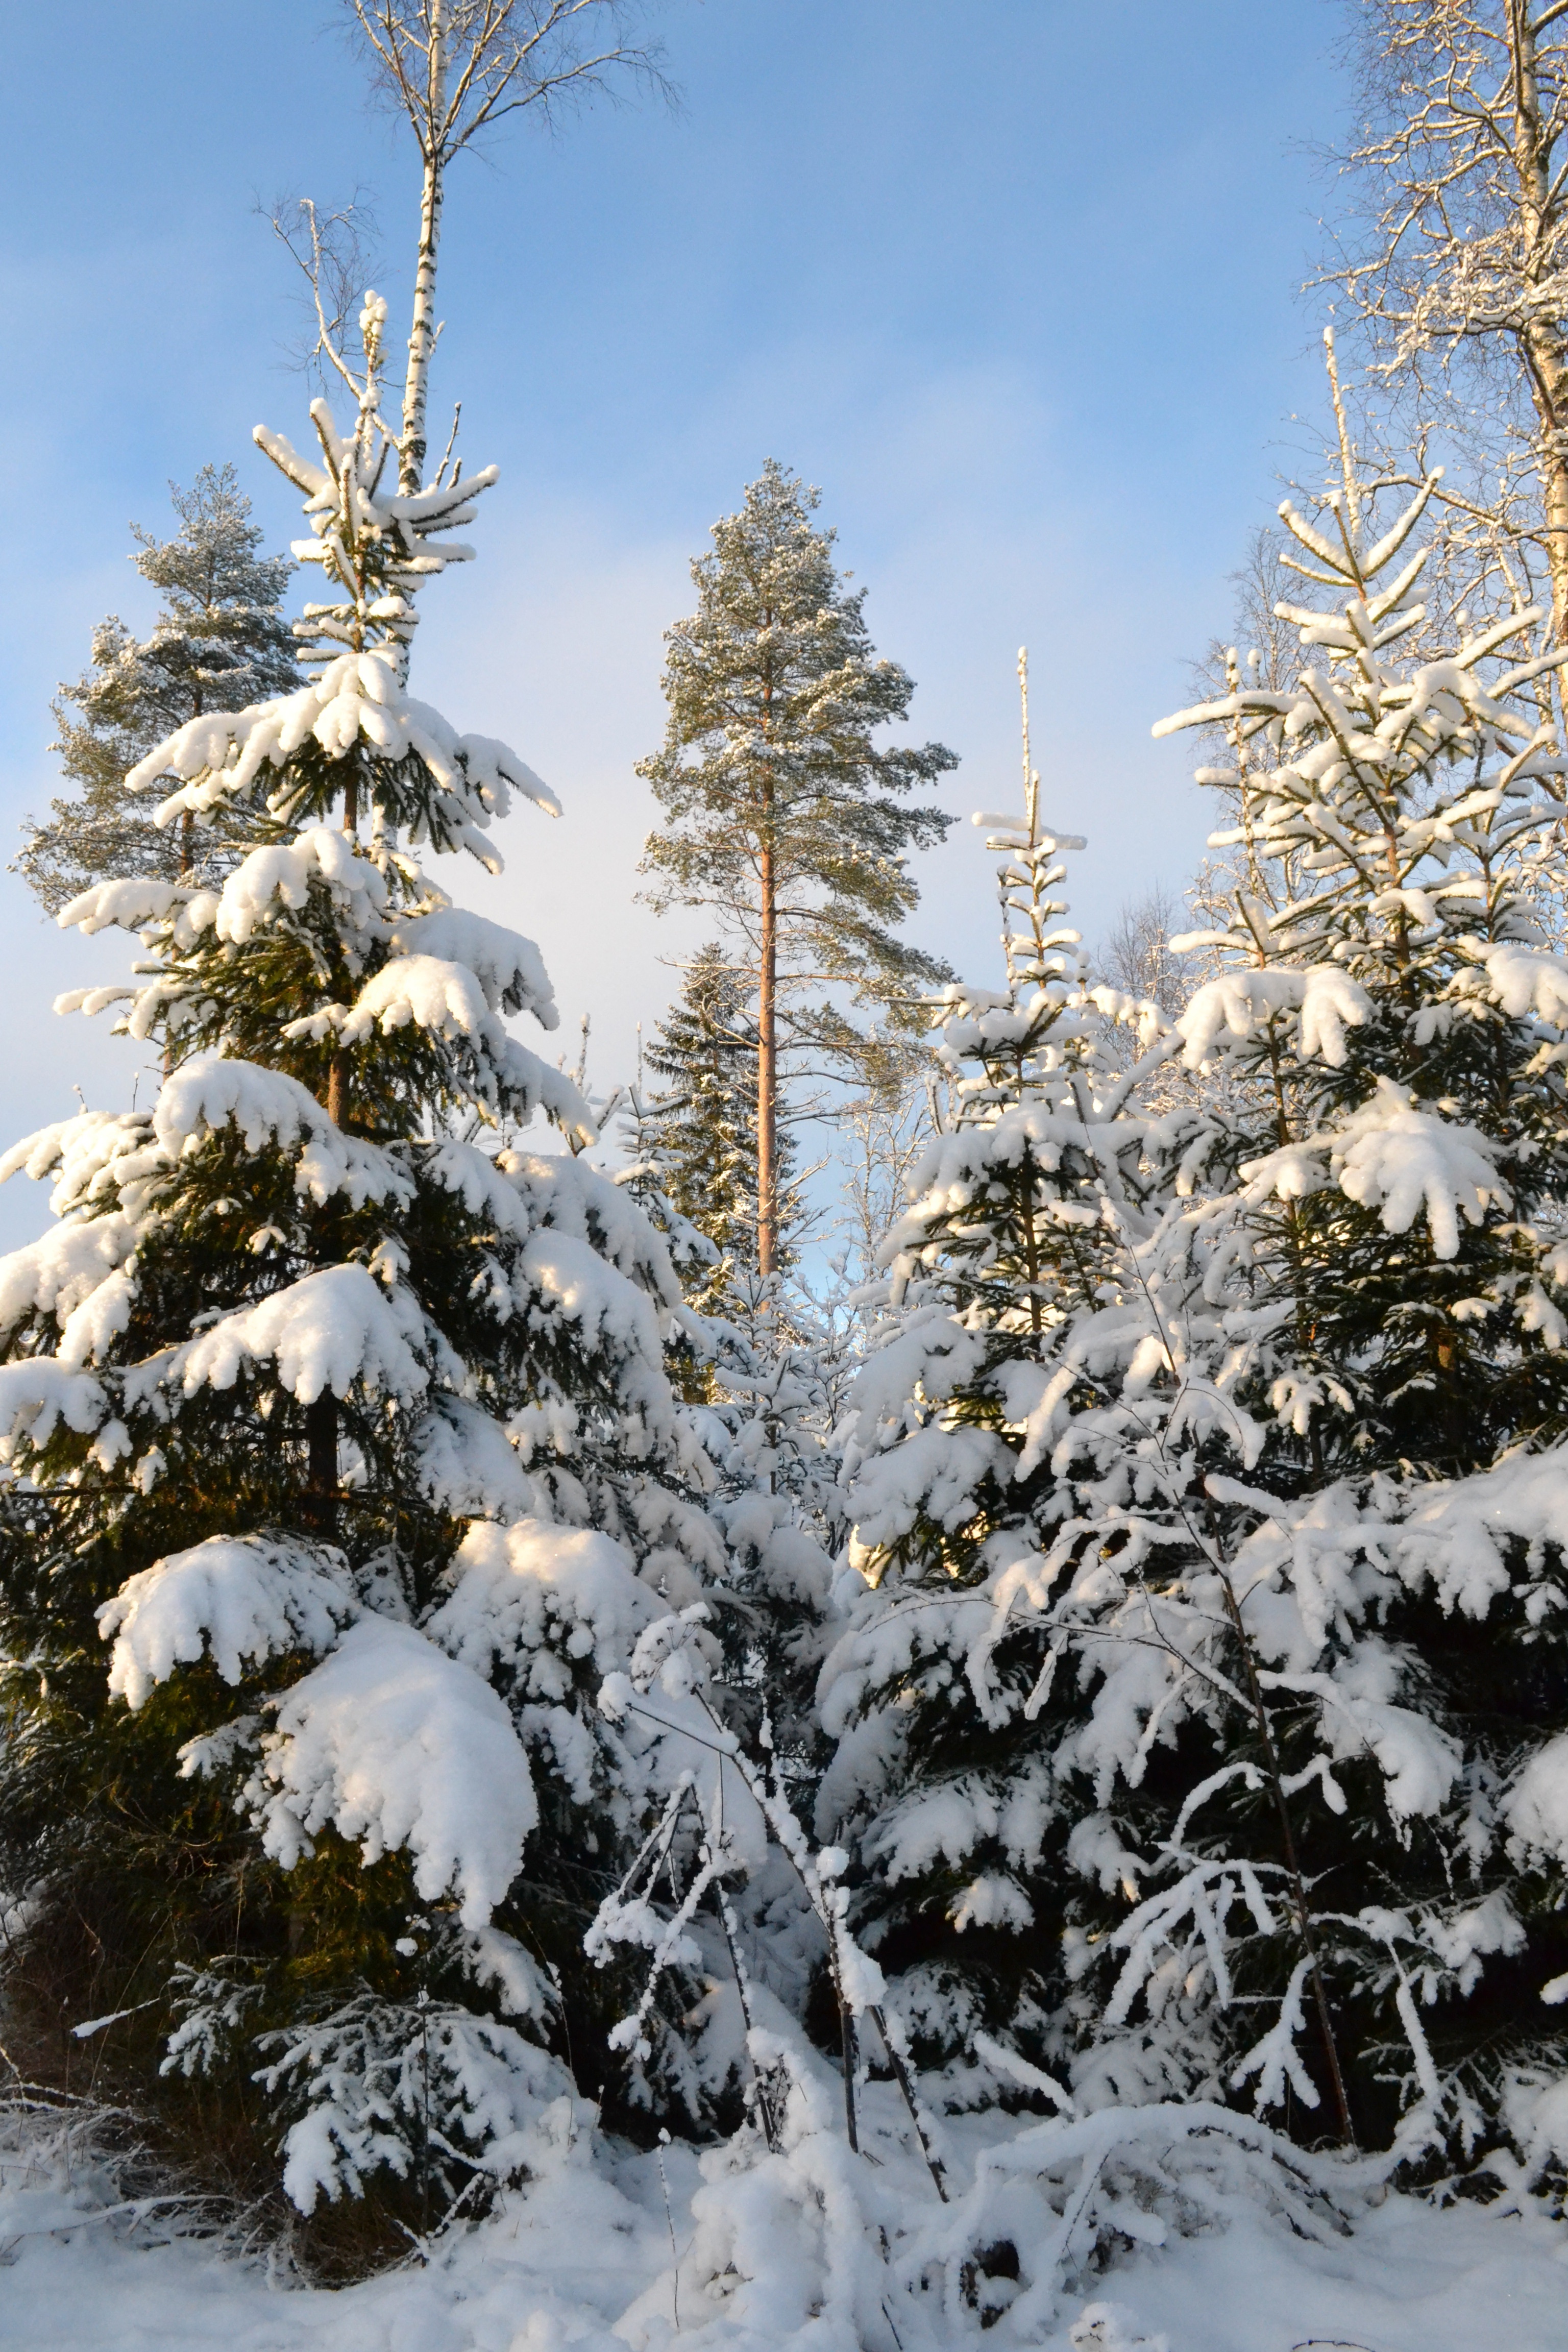
tree, forest, branch, snow, winter, plant, frost, evergreen, weather, fir, christmas tree, season, conifer, spruce, freezing, woody plant, land plant